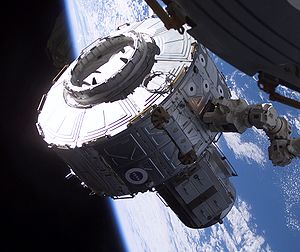
STS-104 / Missionen
STS-104 var rumfærgen Atlantis 24. rumfærge-flyvning. Hovedformålet med rummissionen var at bringe det amerikanske luftslusemodul Quest til Den Internationale Rumstation.